The Chaser's War on Everything

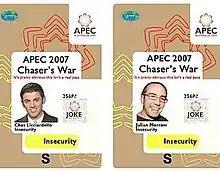
Imitation "insecurity" passes used by "The Chaser" to breach the APEC Australia 2007 restricted zone

On the ninth episode of the show, Taylor announced that he planned to break up with his partner of seven years, but he did not want to ask her "the usual boring way", but do "something special, something she'll remember". The segment shows several of Taylor's attempts to "pop the question", including hanging a sign over a freeway and "proposing" on a big screen at an outdoor festival. For the finale, Taylor introduces the interview of him on the morning television program "Sunrise". In the interview, Taylor asks the hosts if he can send a quick message to his partner, proceeding to say "Jo, get the fuck out of my life. And if you don't get this fucking message right now, you never will." This finale from the segment was leaked onto the internet without the break-up plan and has been widely distributed online as a viral video. Many viewers believed the segment was actually real but Taylor admitted on national radio station Triple J that it was set up. It was actually filmed after "Sunrise" went to air, with Channel Seven editing on screen graphics with current news at the time for realism. The hosts of "Sunrise" admitted it was a set up and apologised. However, they did not know what Taylor was going to say because he only asked if he could do a bit for the show and as a result, their interaction with Taylor was unscripted, as well as their reaction to his profane message.